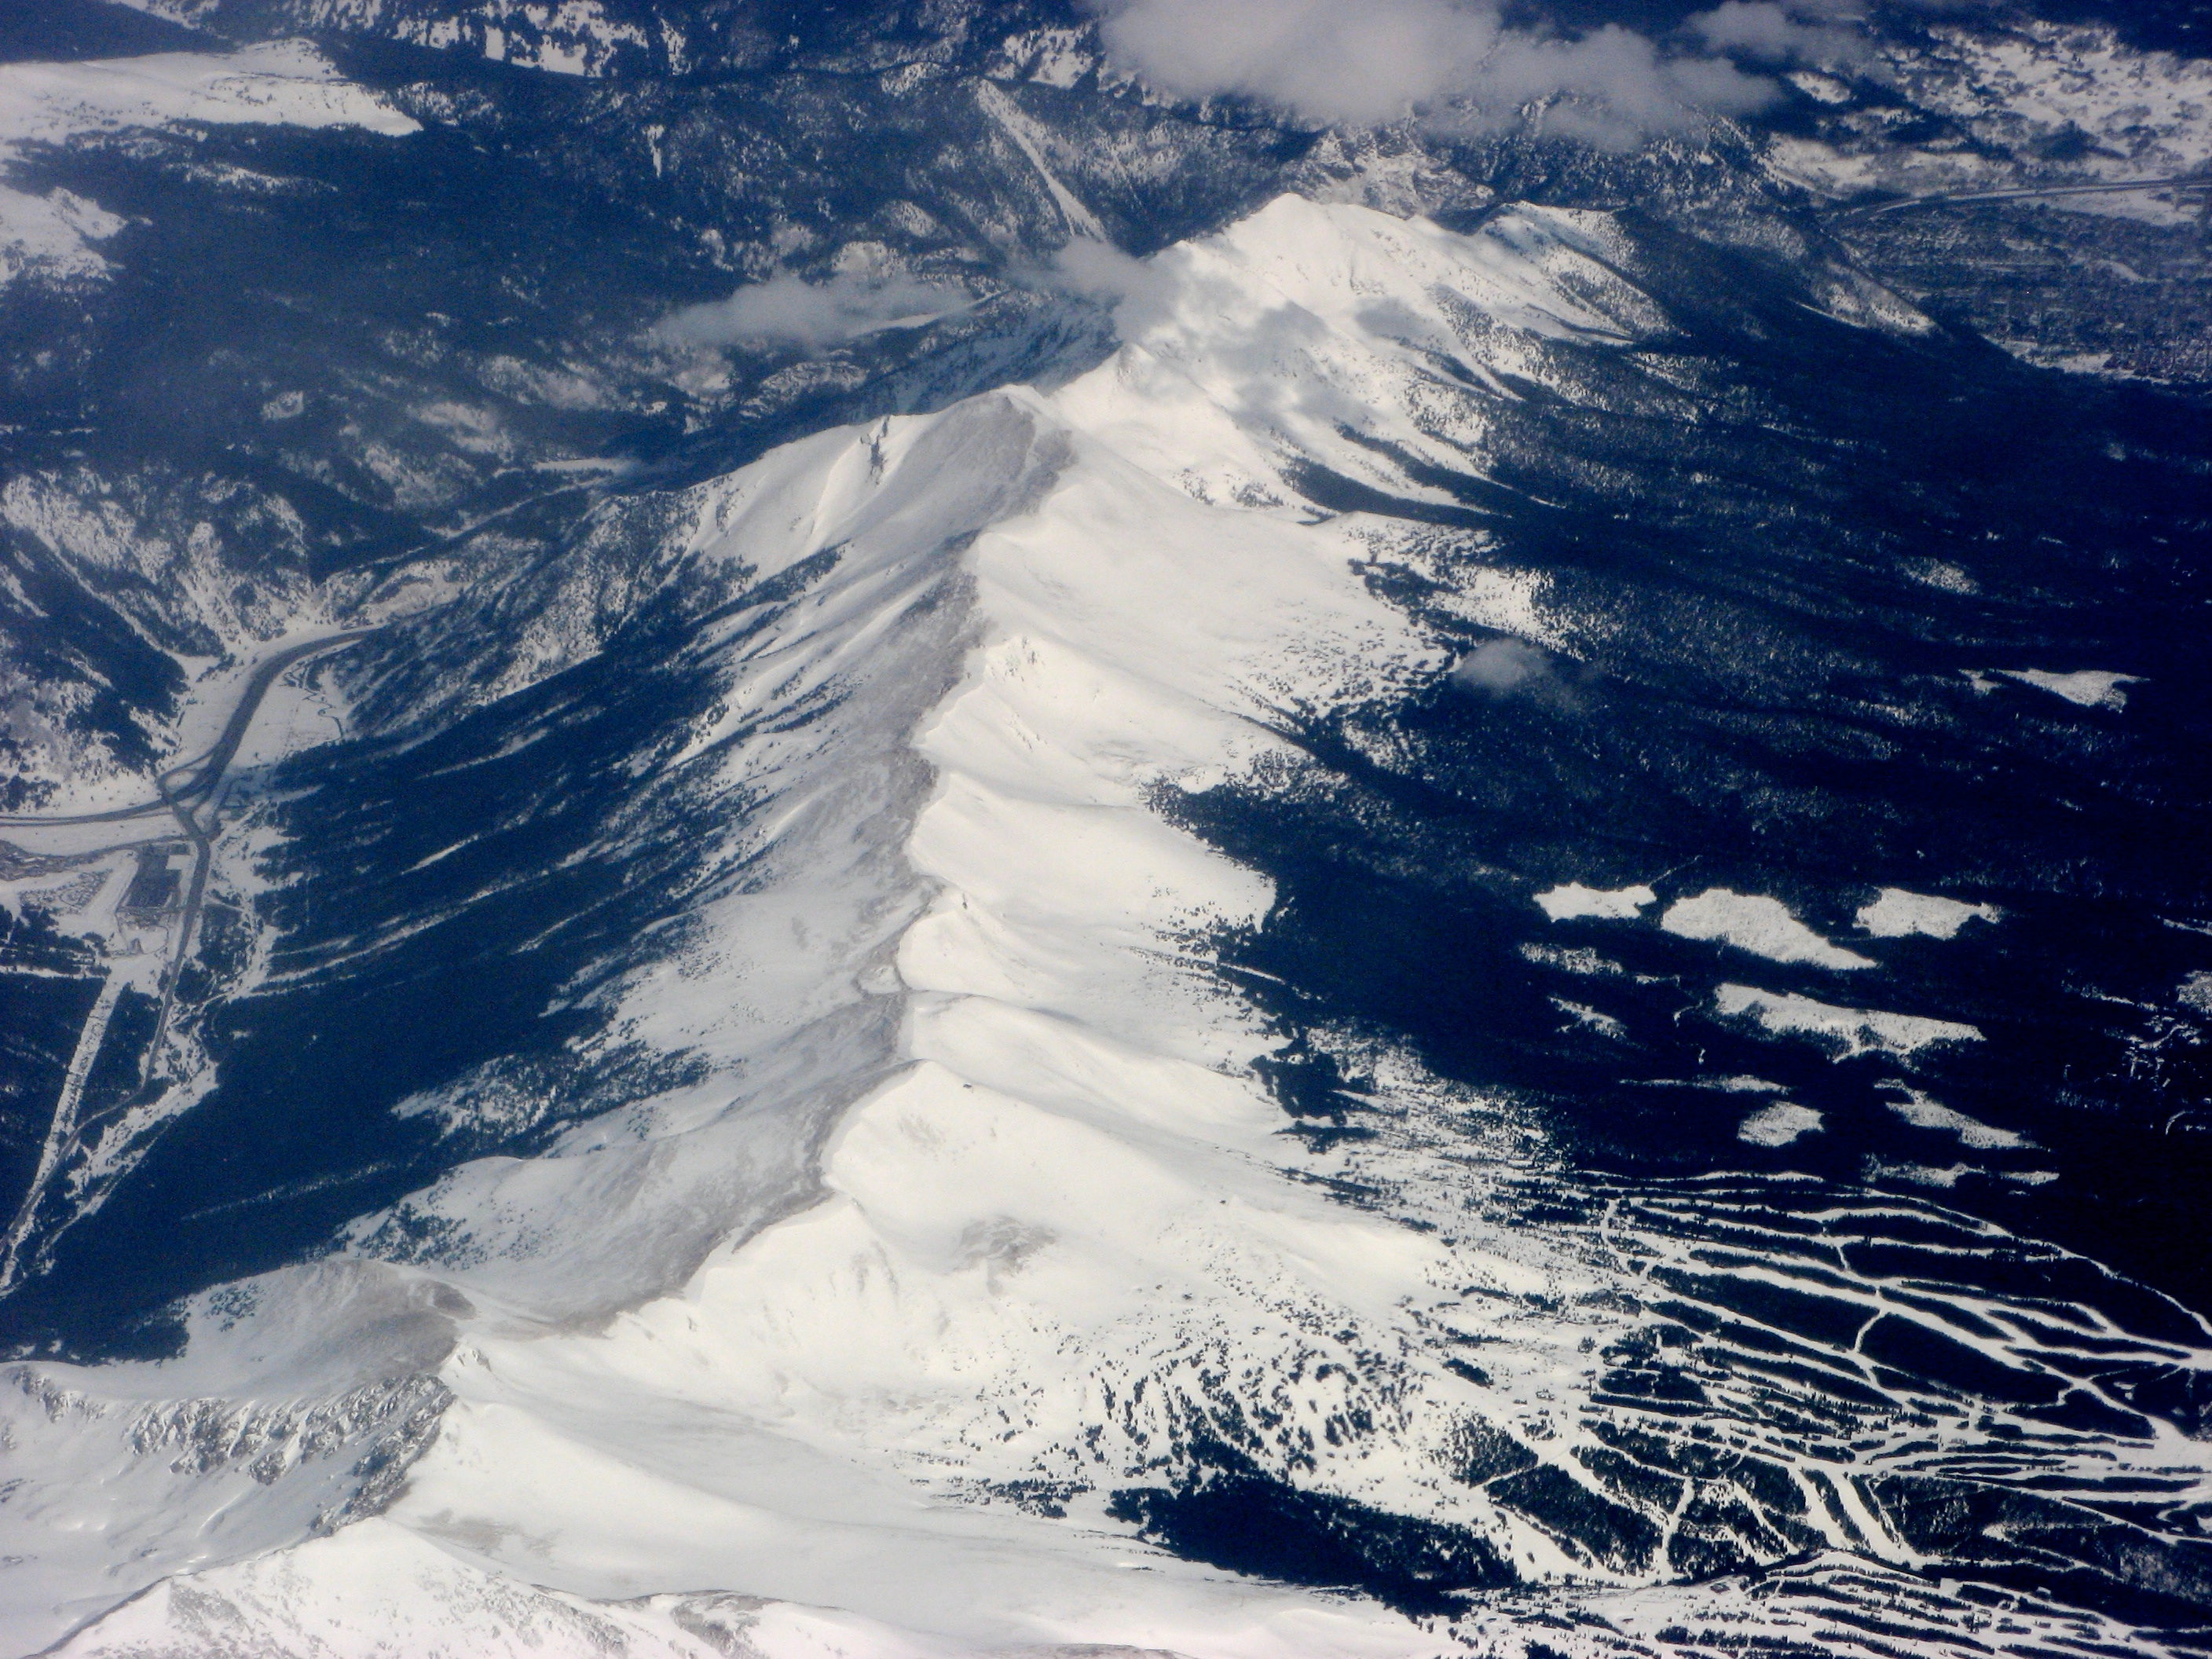
mountain, snow, winter, atmosphere, mountain range, weather, arctic, summit, alps, piste, arctic ocean, aerial photography, atmosphere of earth, mountainous landforms, geological phenomenon